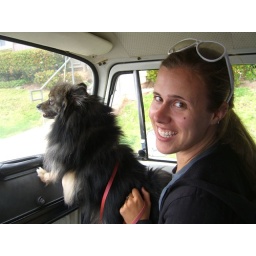
after the first beach trip in the bus